Saul Landau

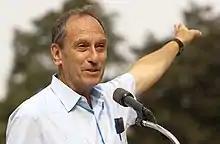

Saul Landau (January 15, 1936 – September 9, 2013) was an American journalist, filmmaker and commentator. He was also a professor emeritus at California State Polytechnic University, Pomona, where he taught history and digital media.